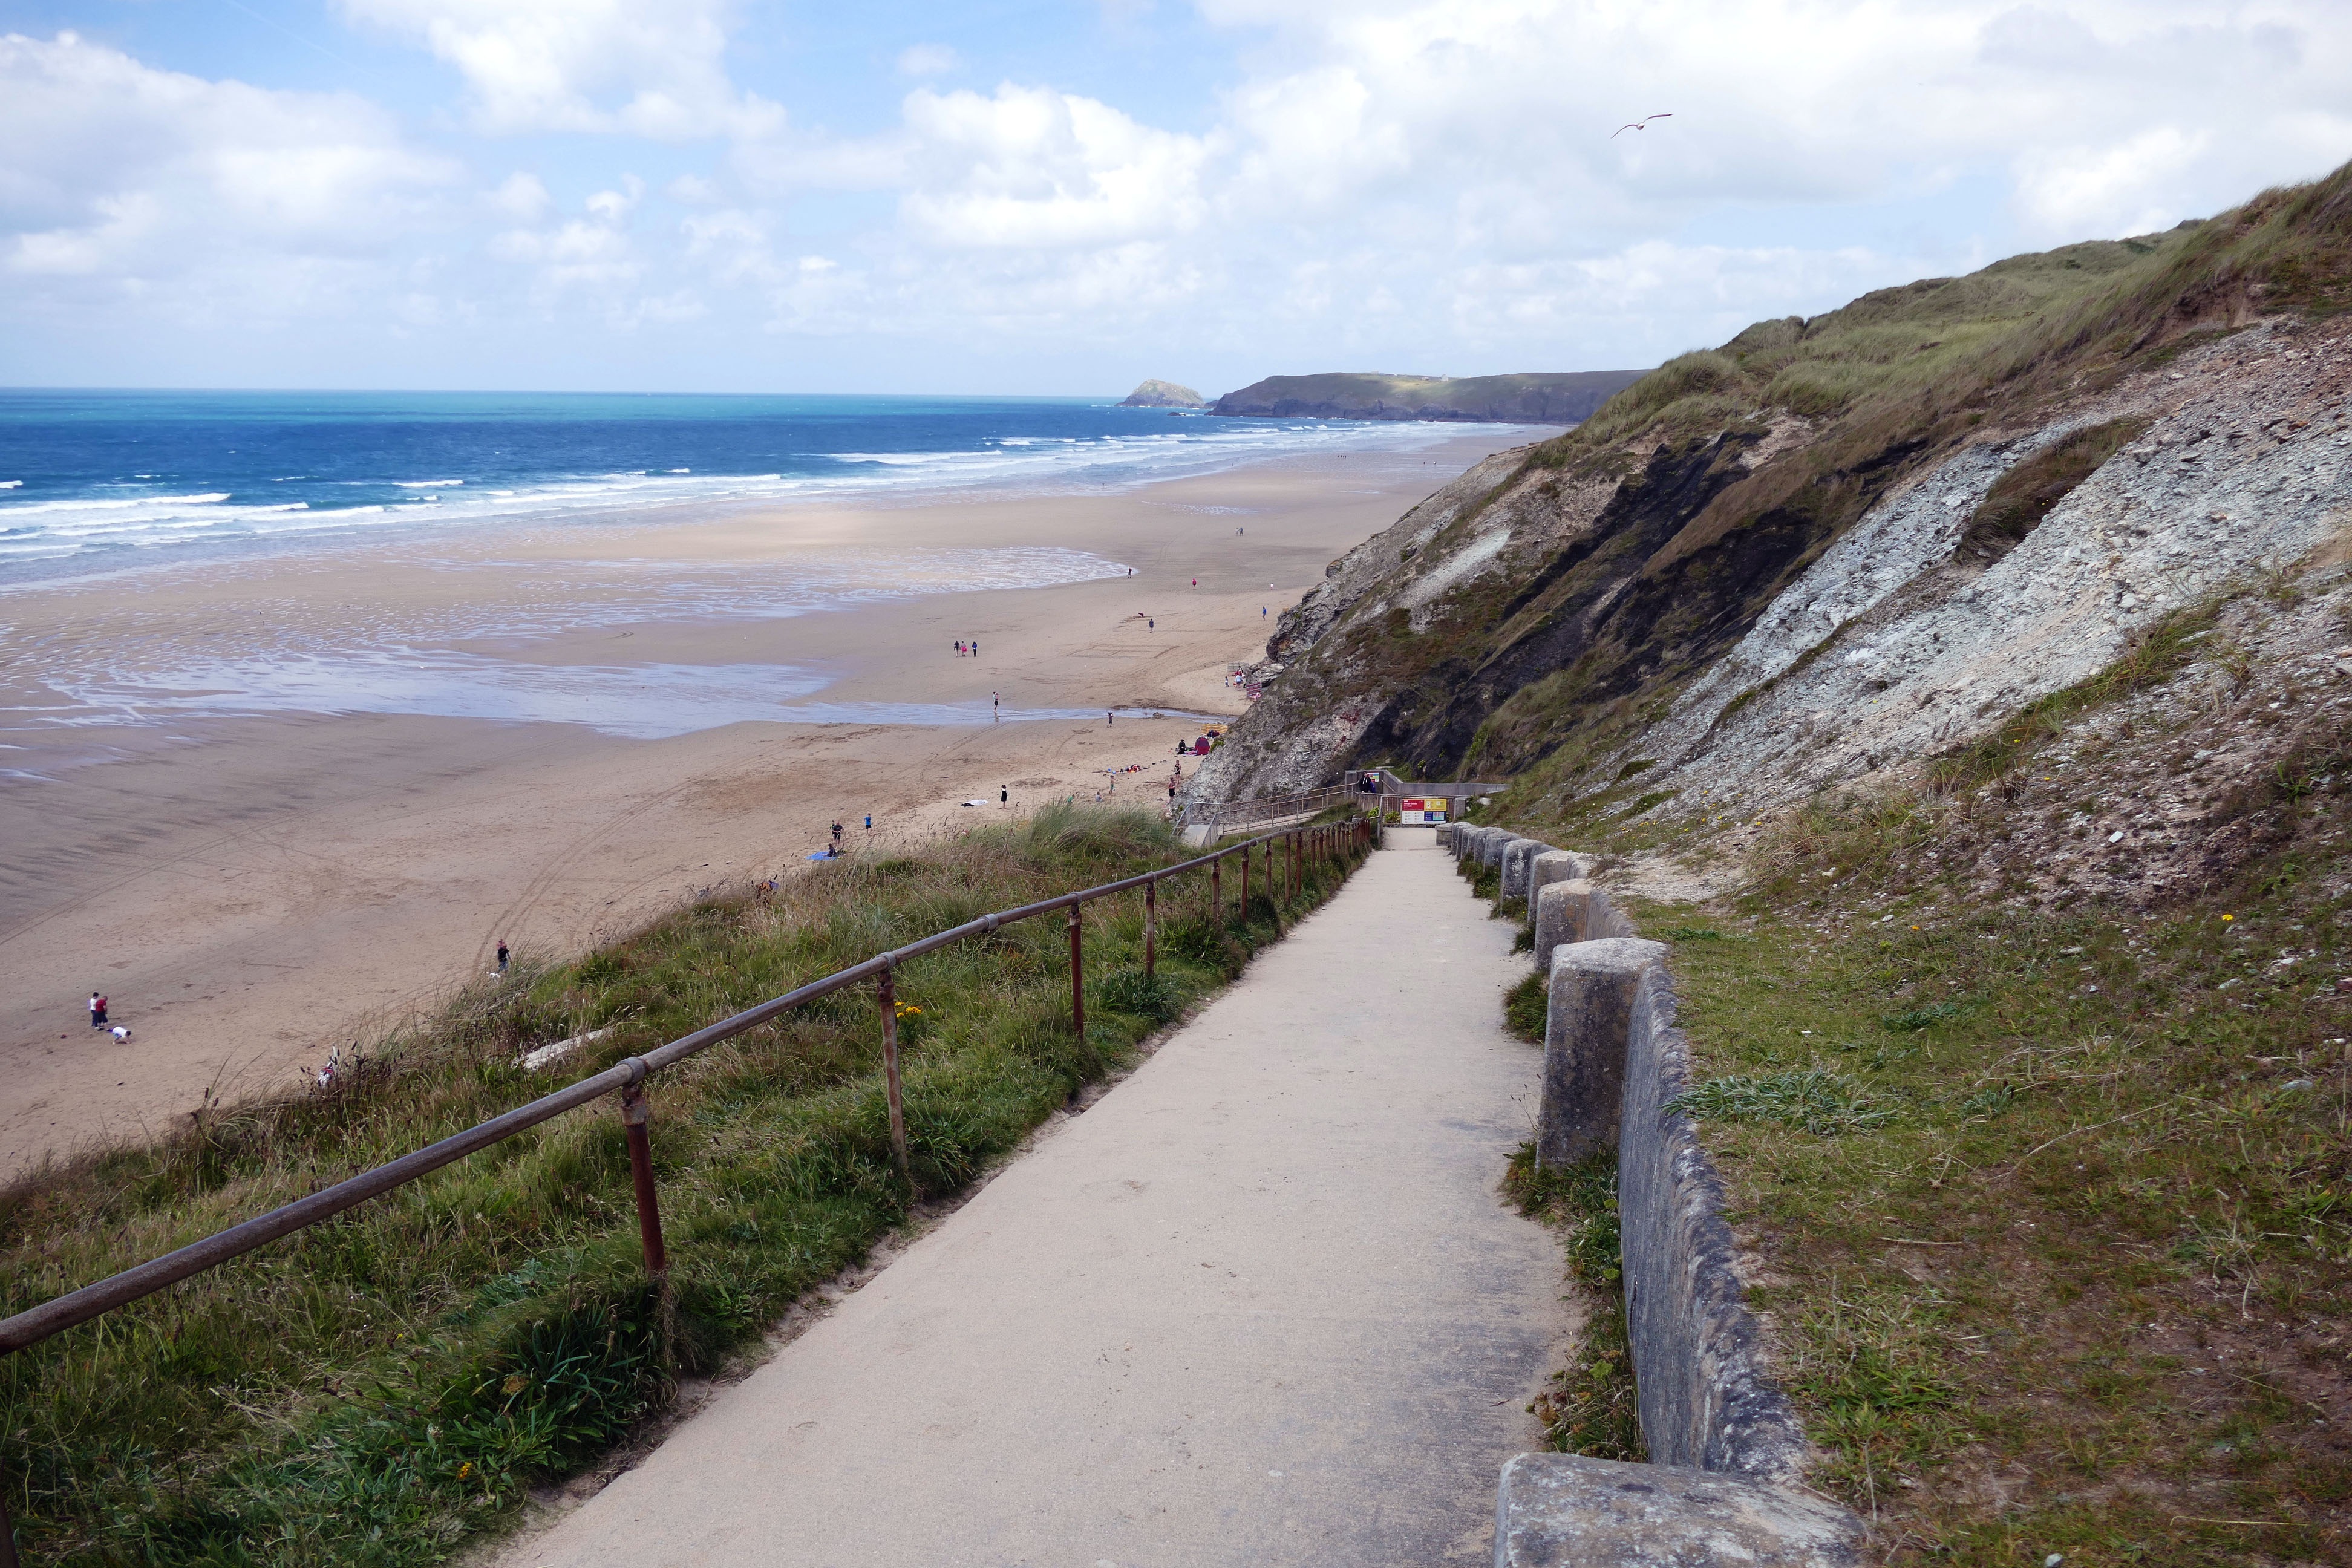
beach, sea, coast, water, path, sand, ocean, sky, shore, wave, vacation, coastline, shoreline, cliff, seaside, surfing, cove, scenic, seascape, scenery, bay, rocky, reservoir, terrain, waterway, body of water, uk, england, south, places, west, north, waves, clouds, beaches, atlantic, english, united, loch, cornwall, newquay, cape, landform, cornish, penhale sands, perranporth, perran, reen